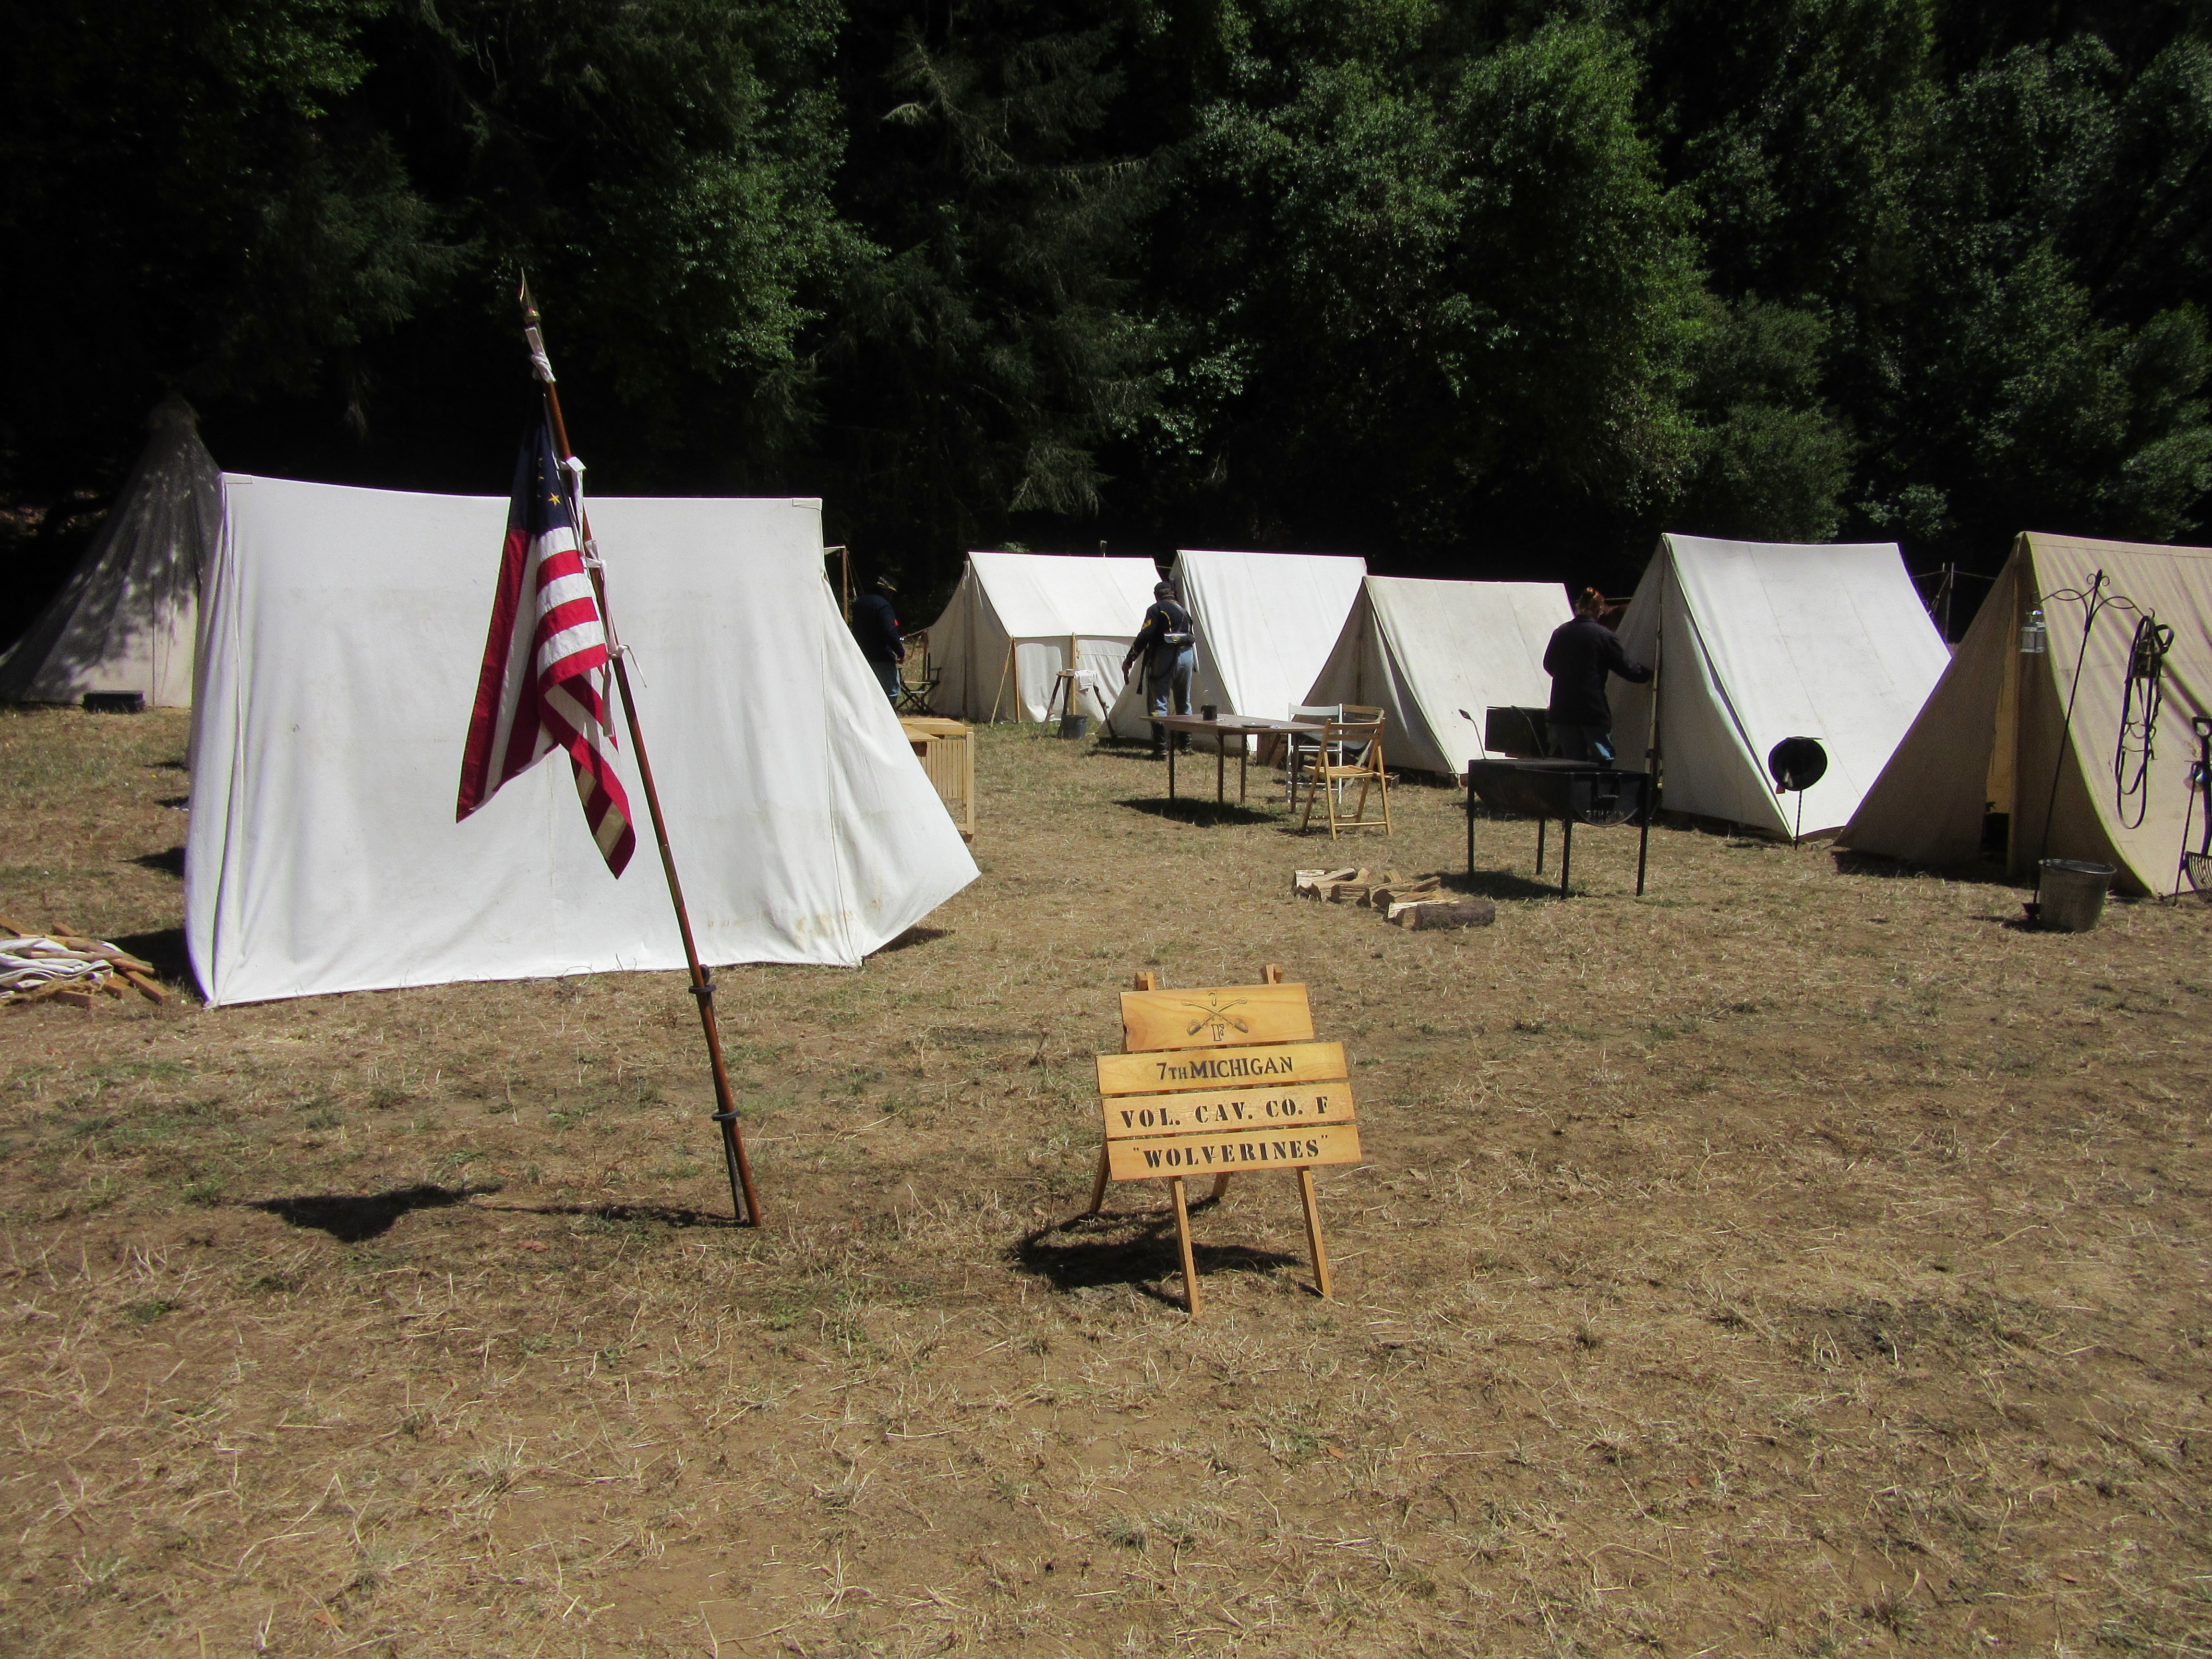
tree, grass, recreation, flag, america, camping, tent, reenactment, camp, middle ages, union, civil war, tarpaulin